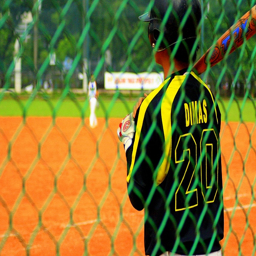
A batter is waiting to step up to the plate.
A boy in a black and yellow baseball uniform holds a baseball bat as he stands behind a fence.
A baseball player getting ready to swing at a ball
A batter in the uniform of his team waiting for the pitcher to throw the ball.
The baseball player is holding his bat and wearing his helmet.